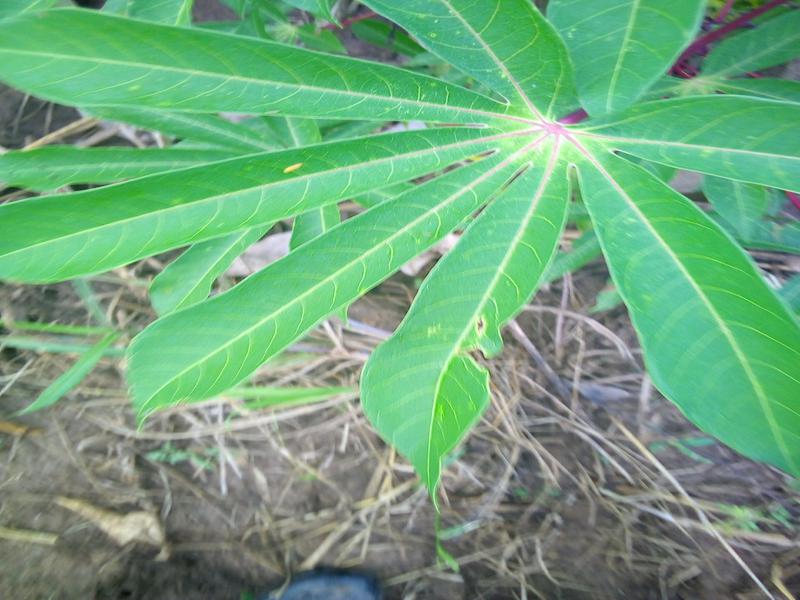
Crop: cassava
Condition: healthy